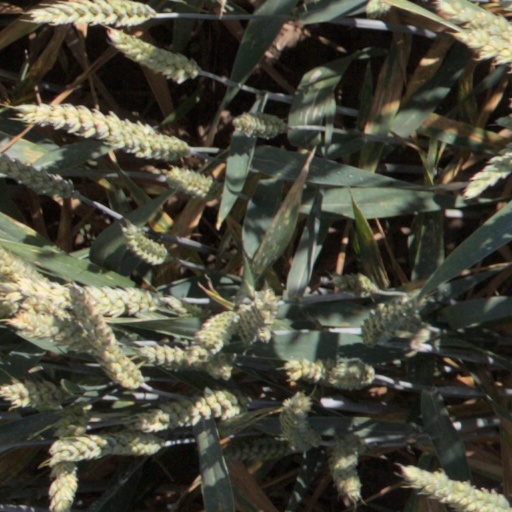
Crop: wheat